Luminous gemstones

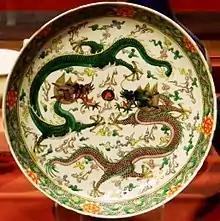
Qing dynasty plate with two dragons and a flaming pearl

Li Shizhen's 1578 "Bencao Gangmu" pharmacopeia describes "leizhu" (雷珠, "thunder pearls/beads") that the divine dragon "shenlong" "held in its mouth and dropped. They light the entire house at night" (tr. Laufer 1912: 64). Chinese dragons are frequently depicted with a flaming pearl or gem under their chin or in their claws. According to the German anthropologist Wolfram Eberhard, the "long" dragon is a symbol of clouds and rainstorms, and when it plays with a ball or pearl, this signifies the swallowing of the moon by the clouds or thunder in the clouds. The moon frequently appears as a pearl, and thus the dragon with the pearl is equal to the clouds with the moon. The pearl-moon relationship is expressed in the Chinese belief that at full moon pearls are solid balls and at new moon they are hollow (1968: 239, 382).